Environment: lab
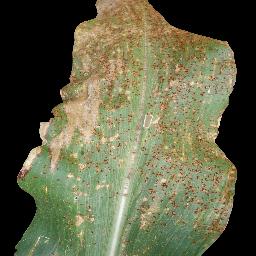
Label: common_rust